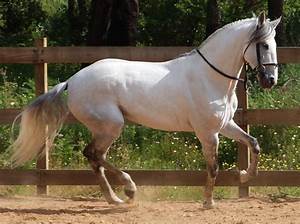
Label: cavallo